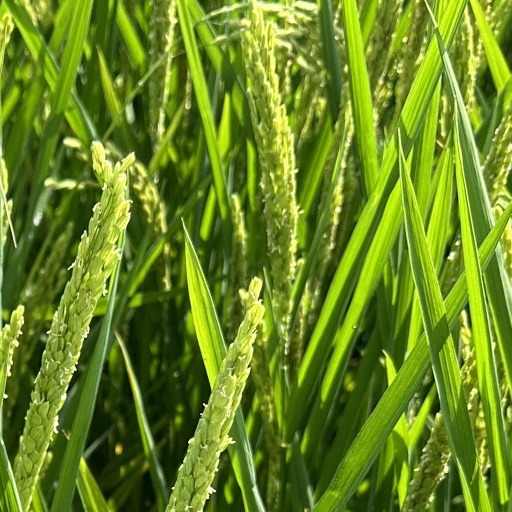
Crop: rice